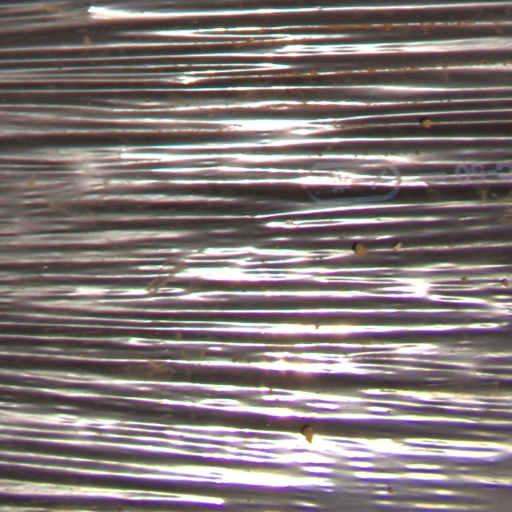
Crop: Jerusalem artichoke